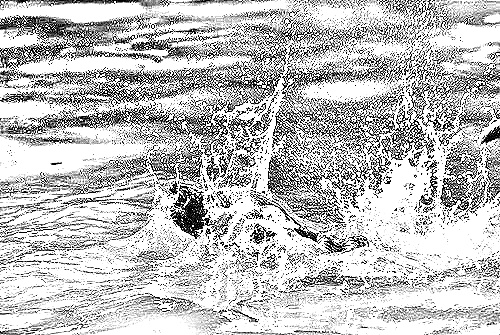
Portrait style: Sketch Portrait